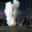
Label: rocket